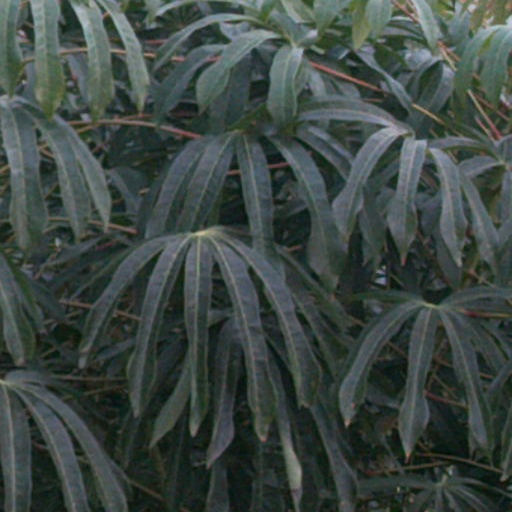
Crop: cassava